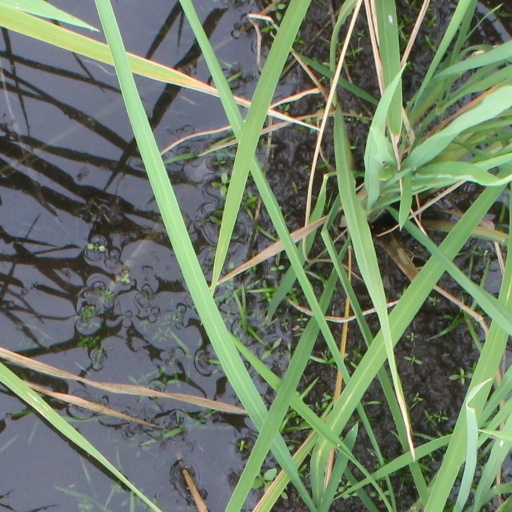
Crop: rice